Do and Die

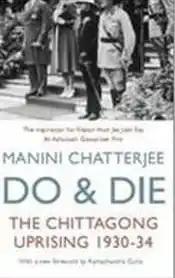
Front cover of the 2010 edition

Do and Die : The Chittagong Uprising 1930–34 is a 1999 historical non-fiction book written by the Indian author Manini Chatterjee. The book tells the real-life story of revolutionary leader Surya Sen and his role in the Chittagong armoury raid.